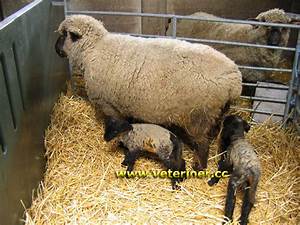
Label: pecora